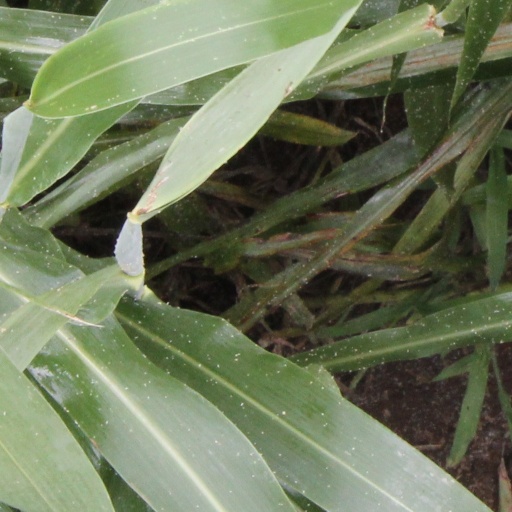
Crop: sorghum